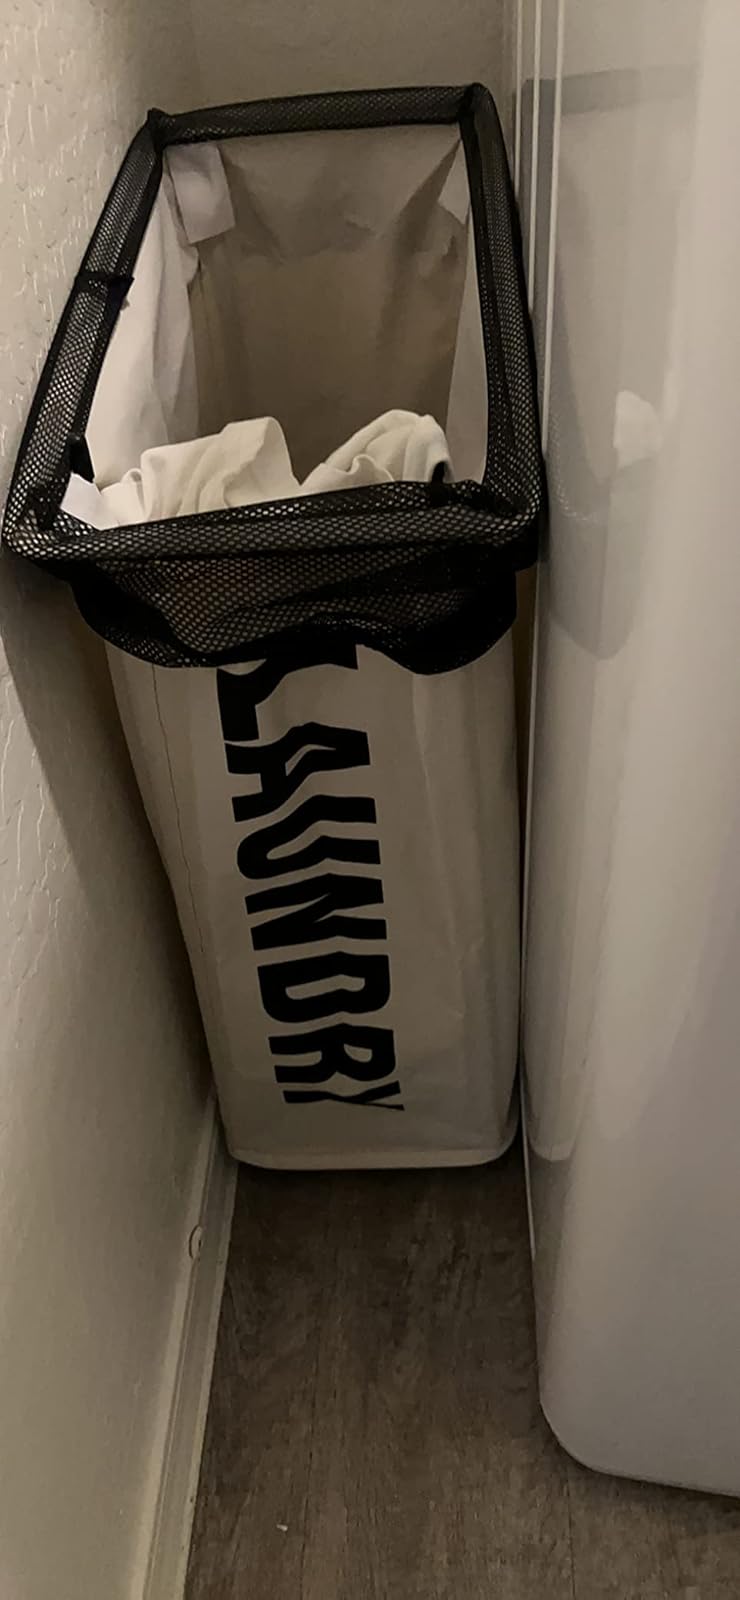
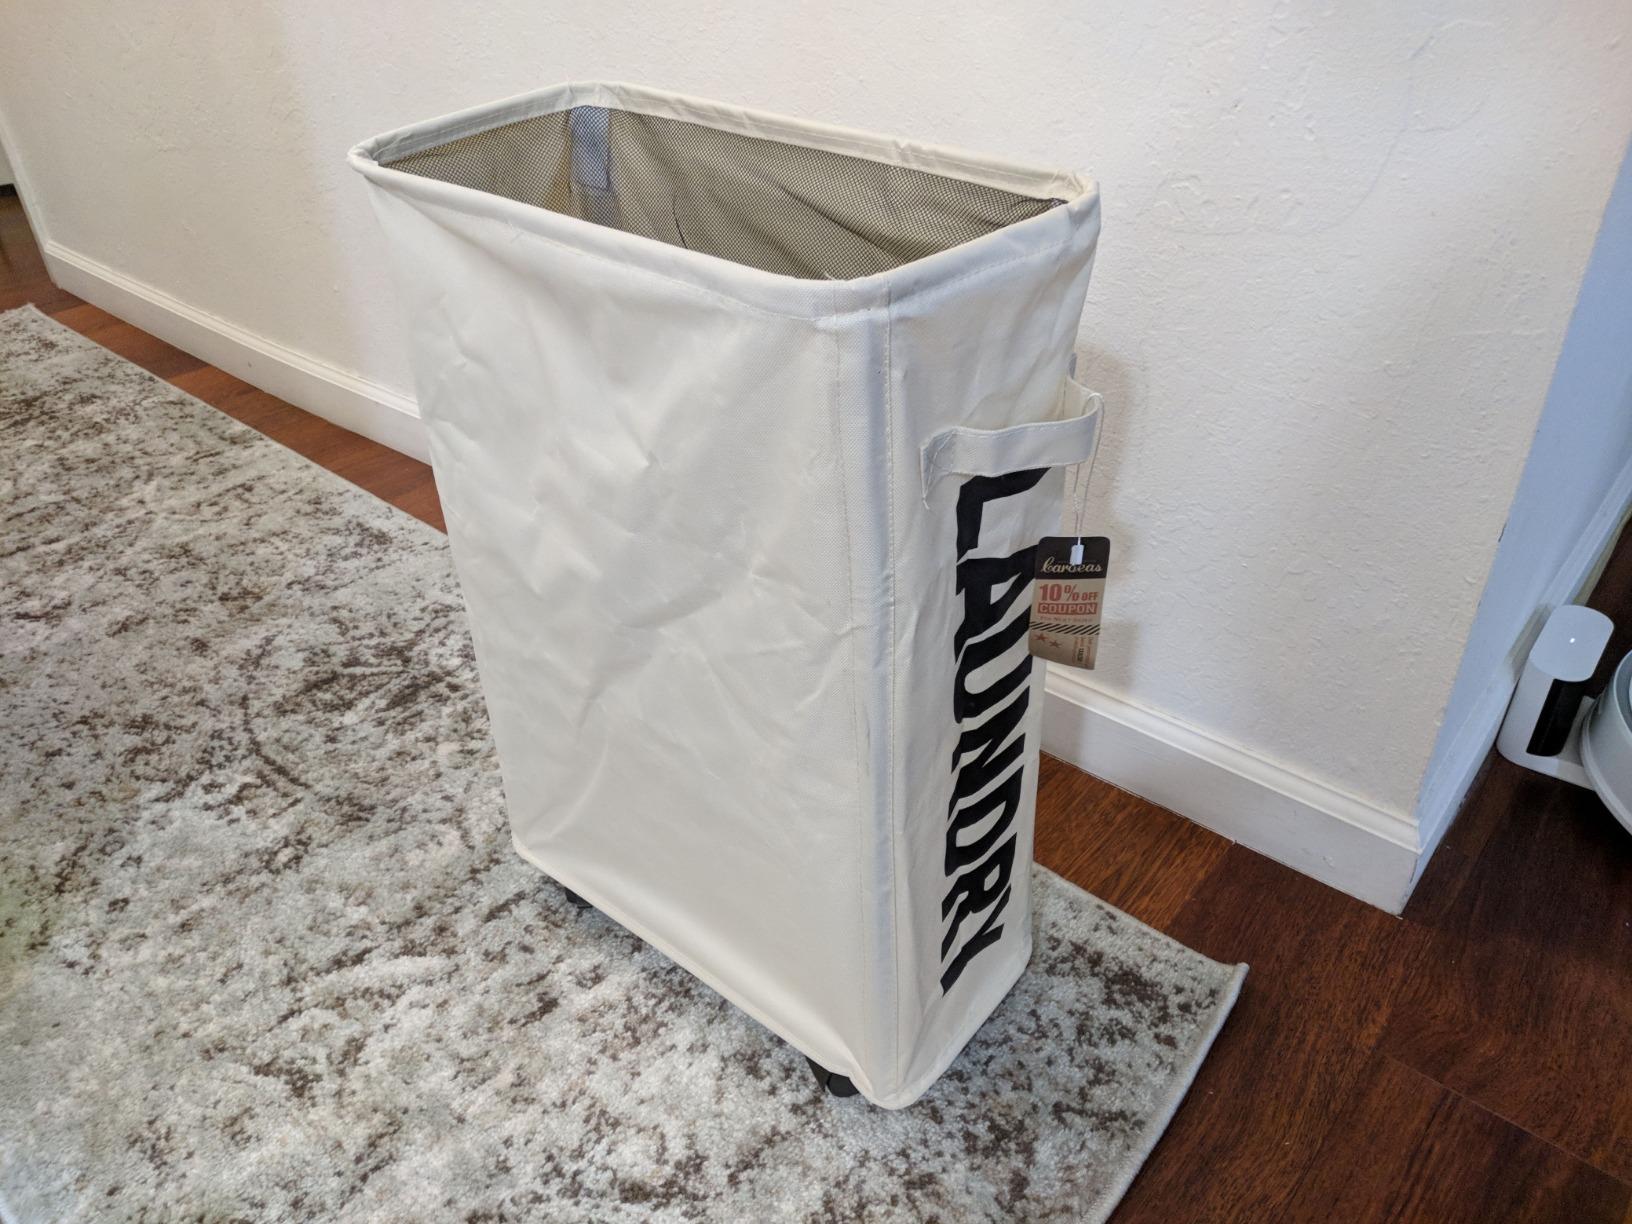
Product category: items_hamper
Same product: yes